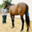
Label: horse